Spoons (musical instrument)

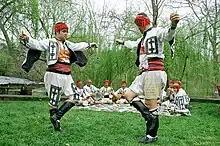
Balıkesir zeybek dance

Spoons can be played as a makeshift percussion instrument, or more specifically, an idiophone related to the castanets. They are played by hitting one spoon against the other.